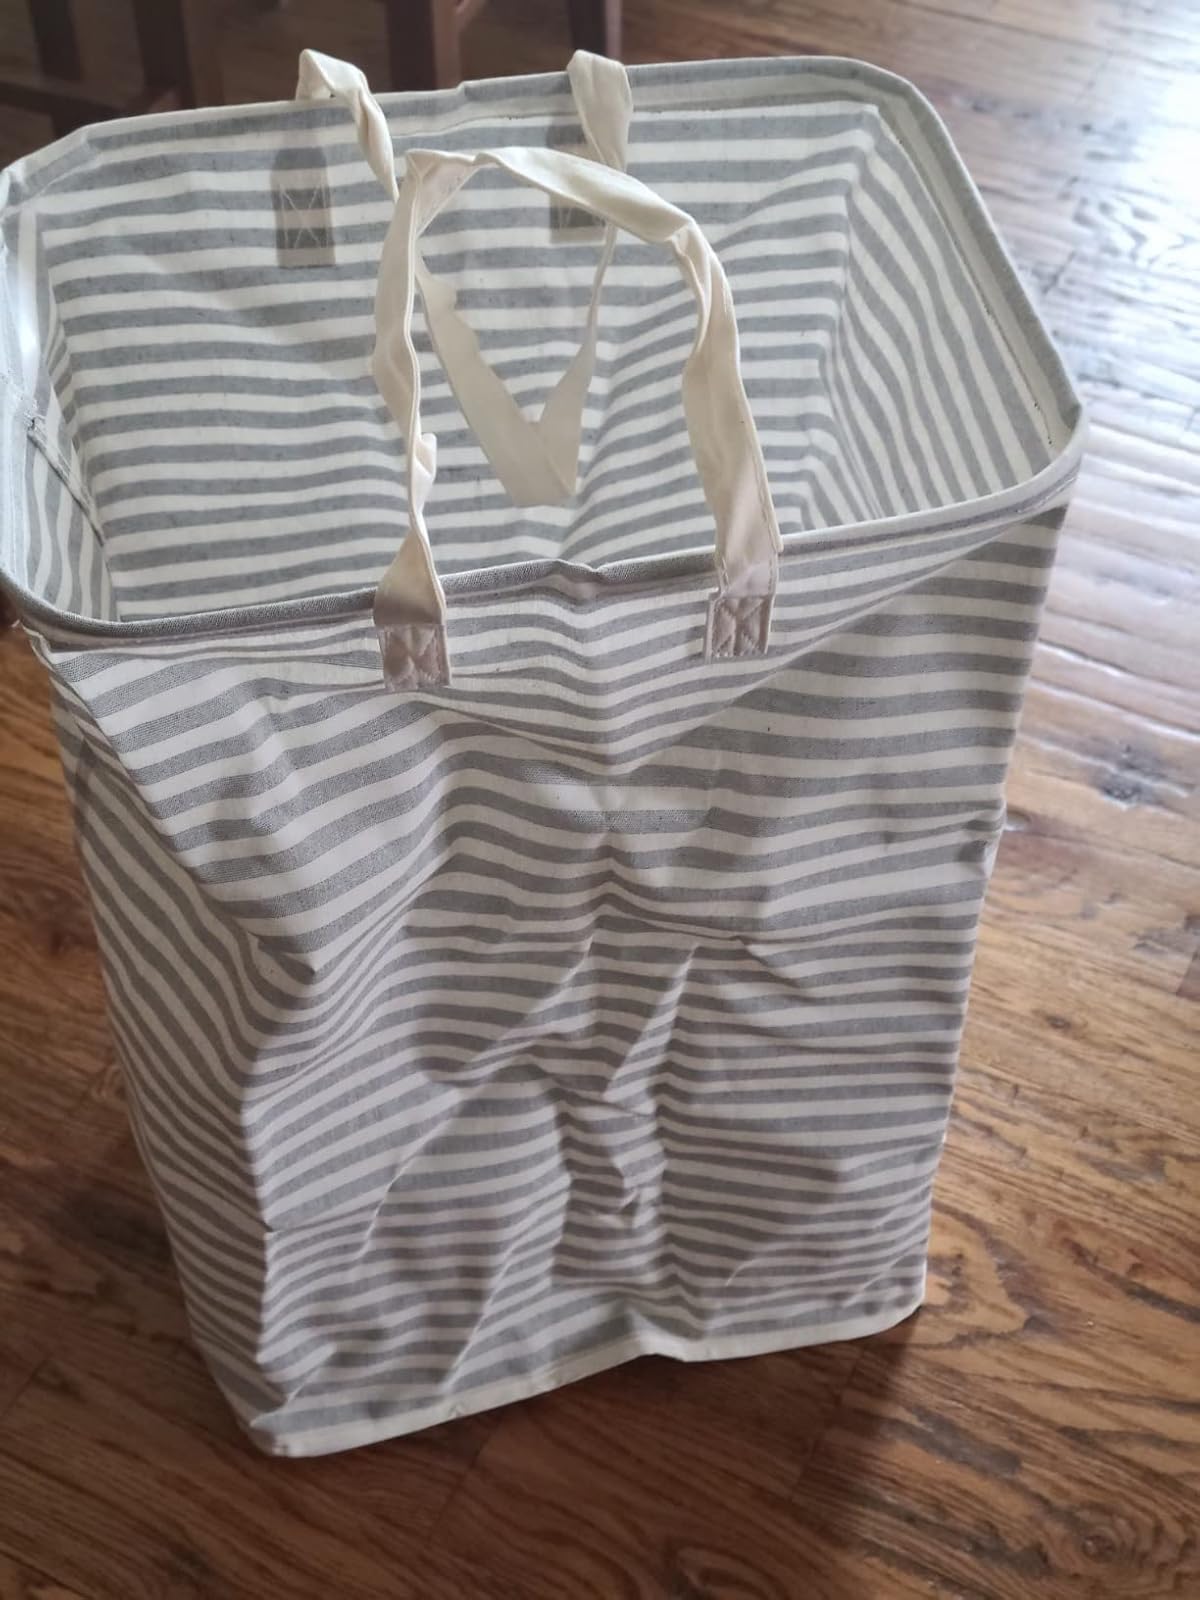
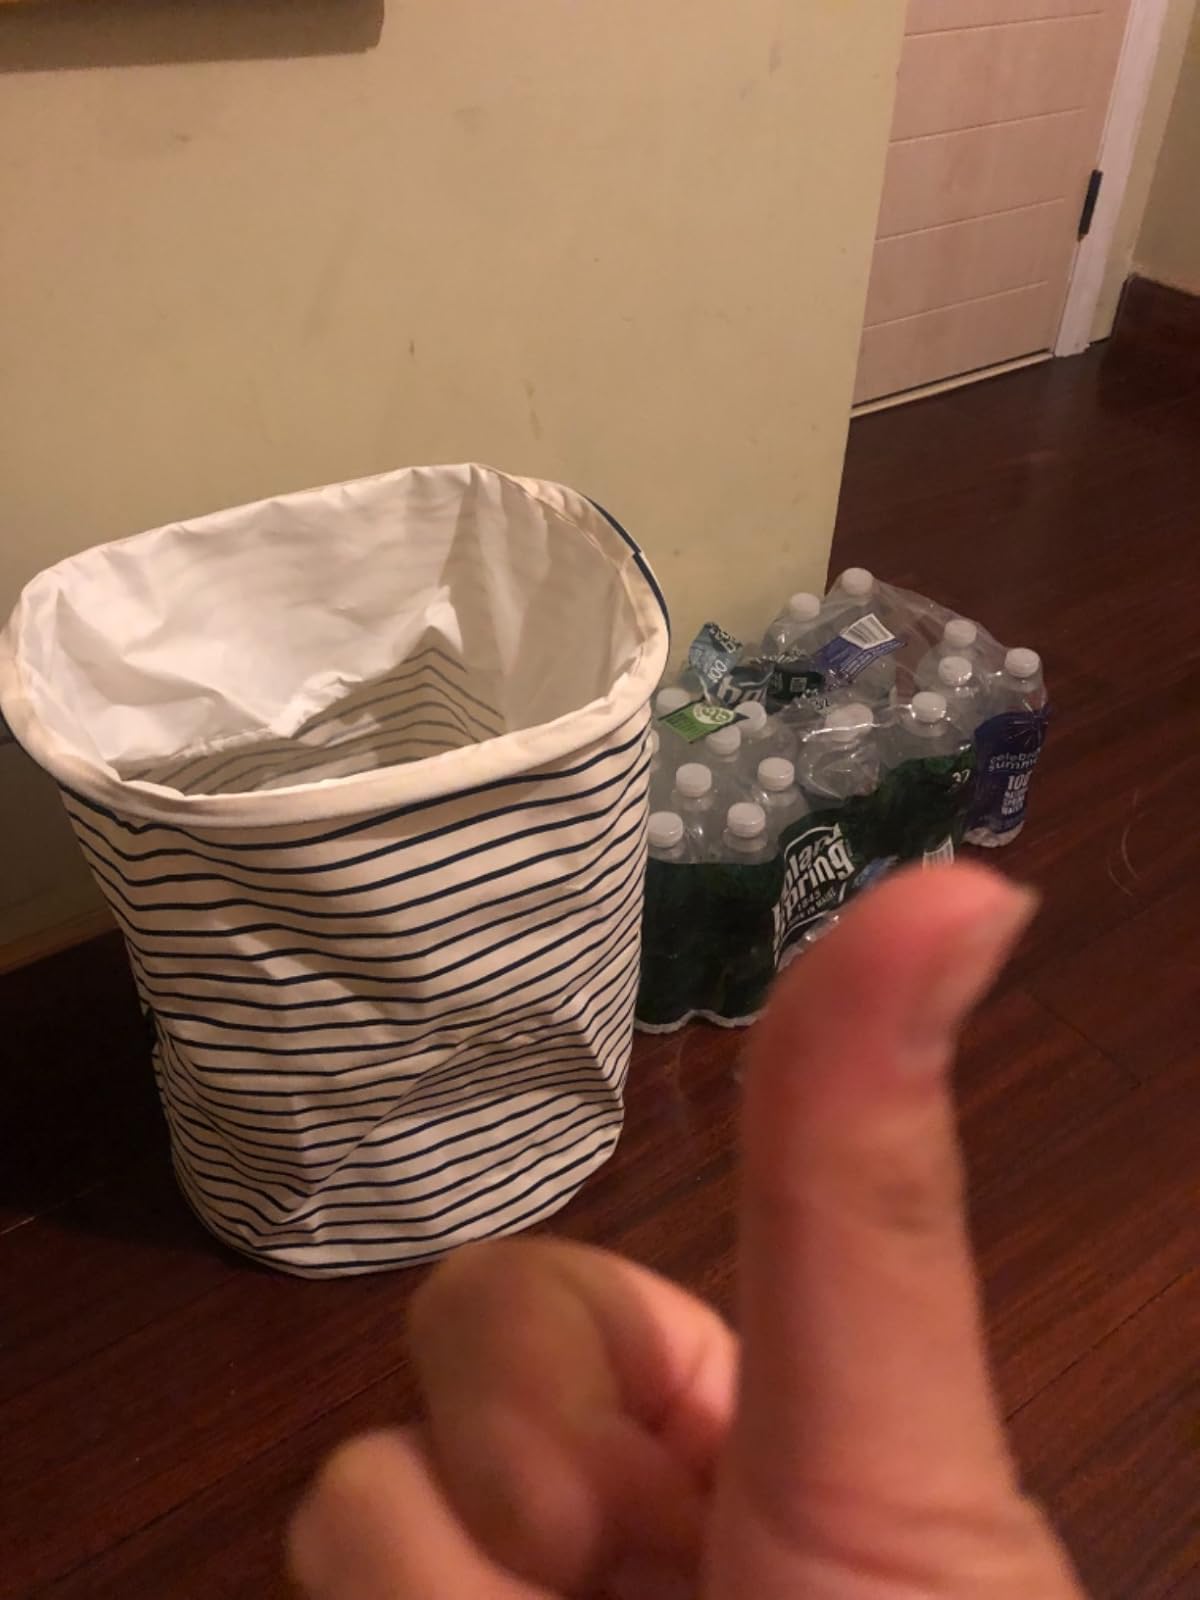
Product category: items_hamper
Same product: no